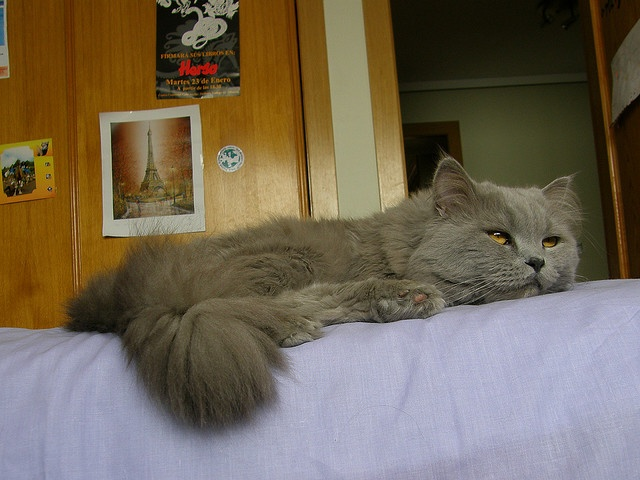
A fluffy gray cat lazing on a bed.
A grey cat laying on a bed with a light blue sheet.
a close up of a cat laying on a bed
Fuzzy cat lying on the back of a slip covered couch.
a cat lays down on a bed